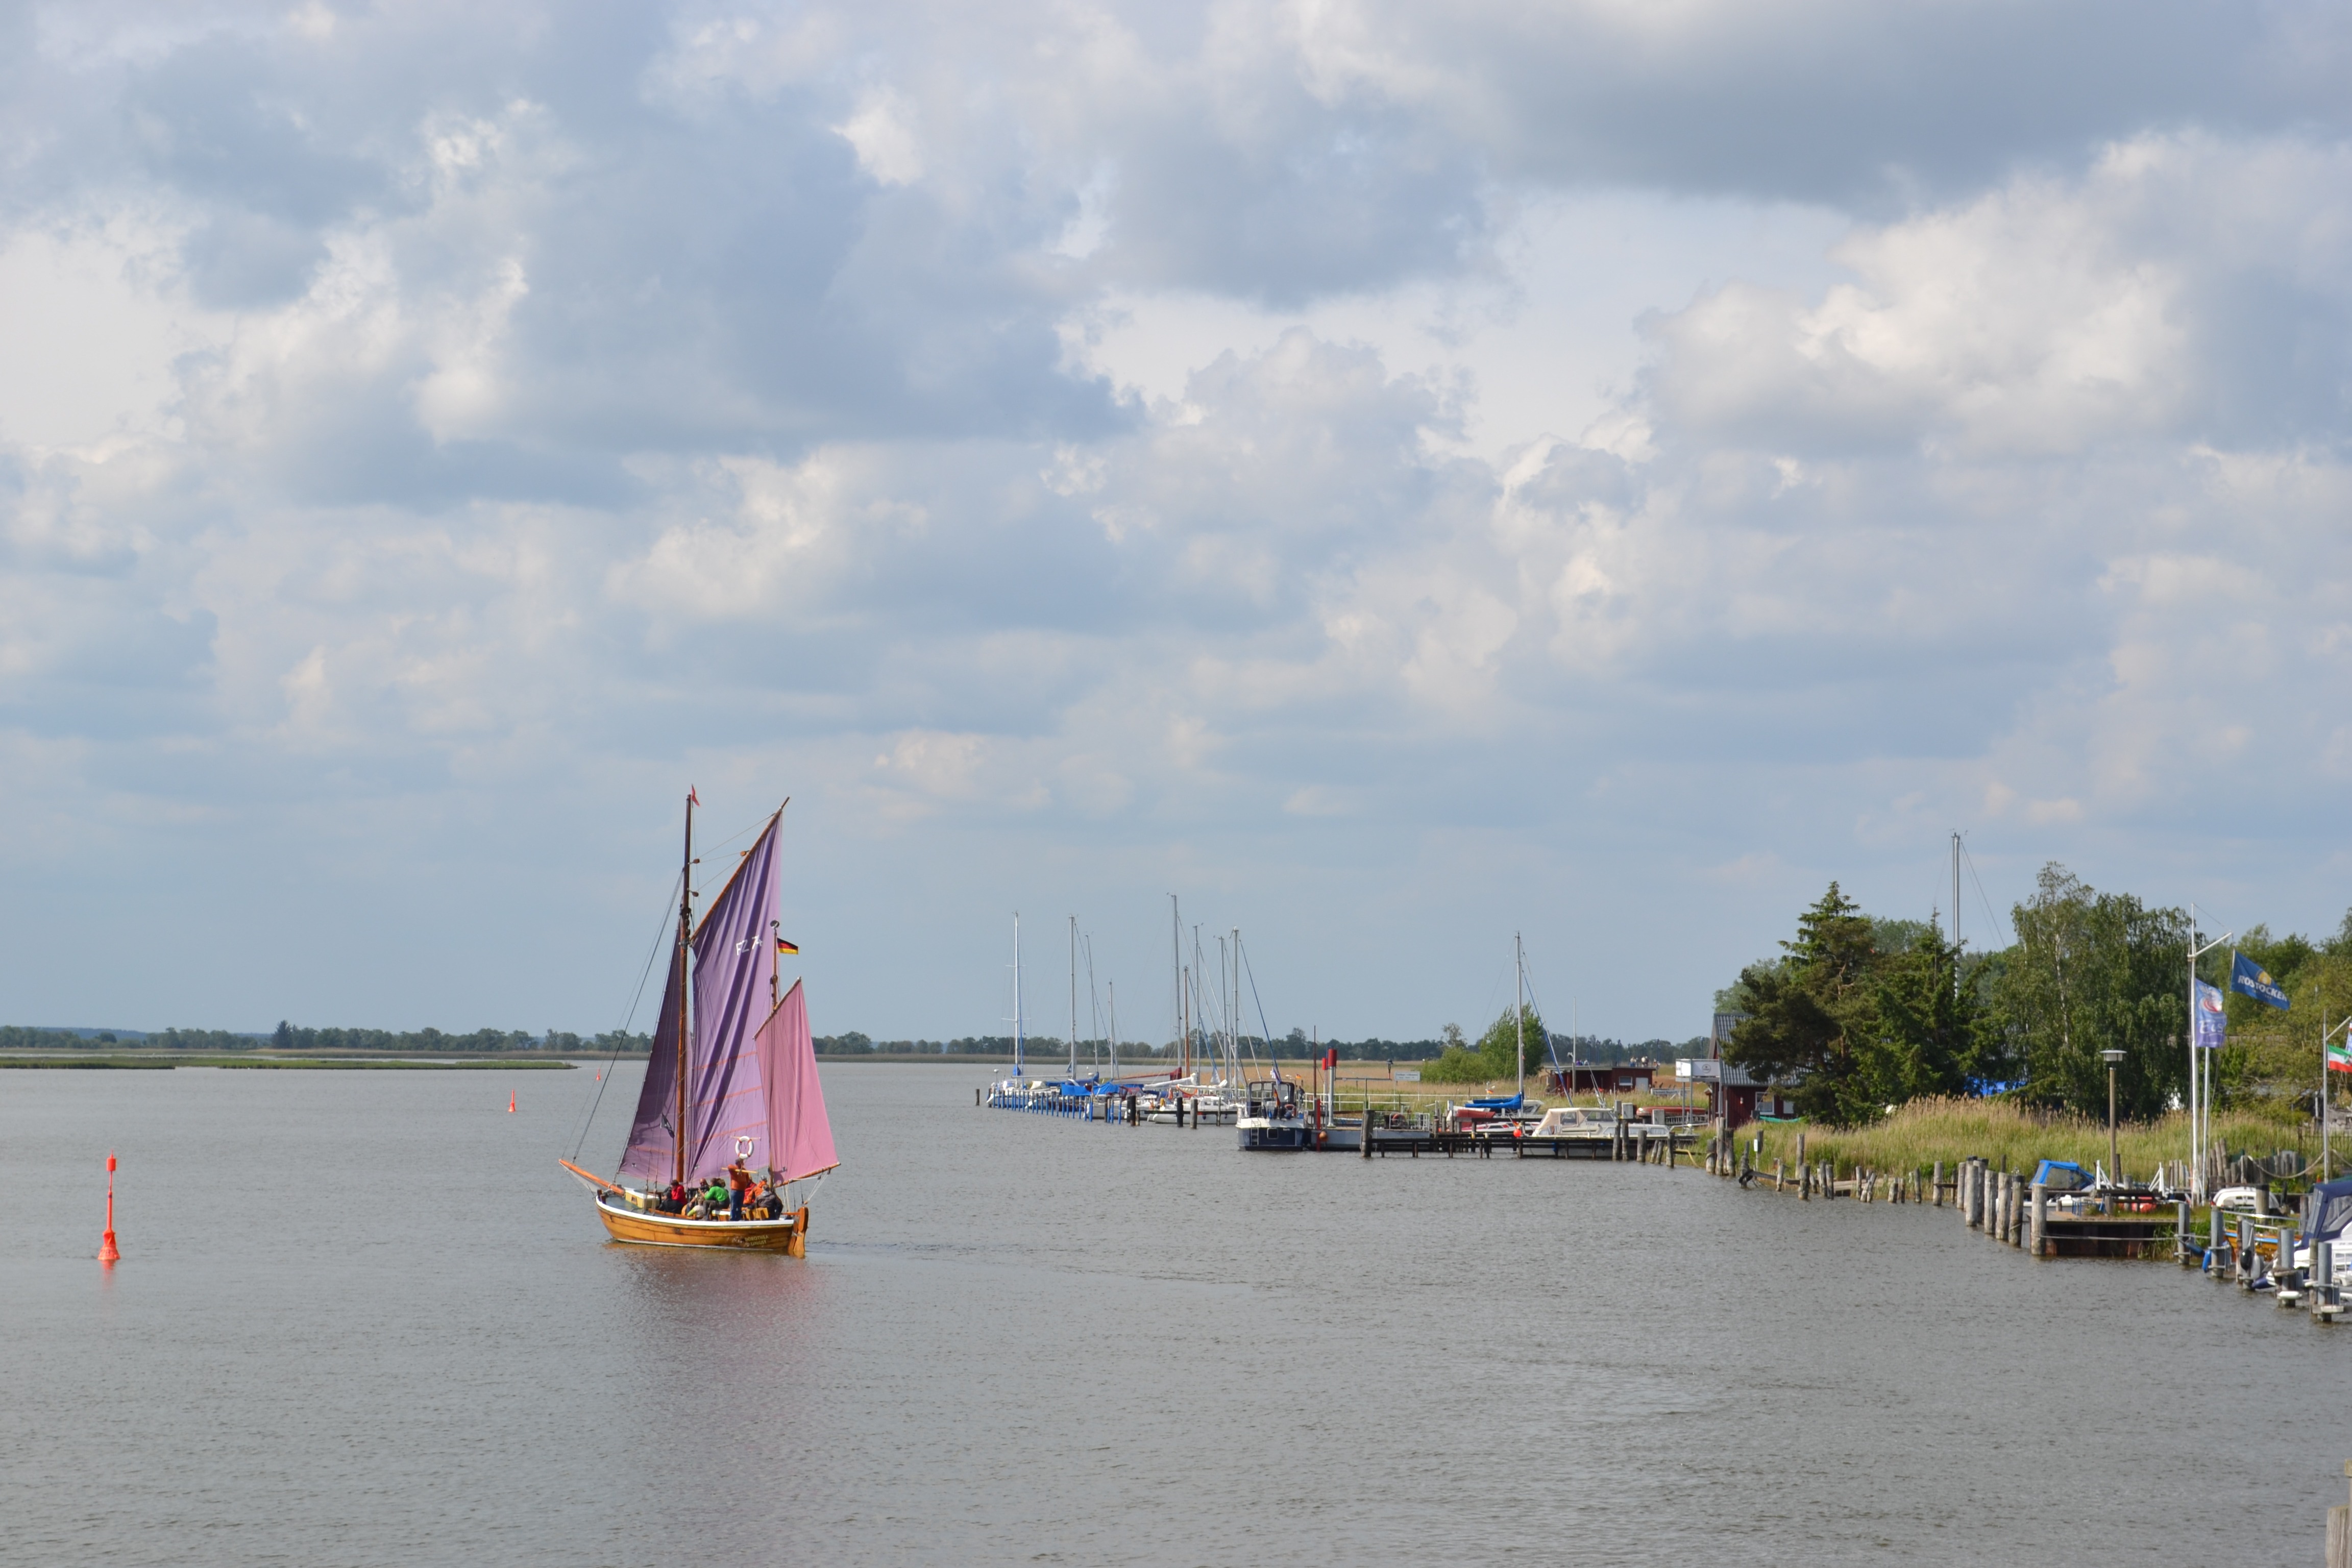
beach, landscape, sea, coast, sky, boat, lake, ship, summer, vacation, vehicle, sailing, holiday, bay, harbor, port, fun, holidays, boating, sail, helm, watercraft, waters, sailing boat, sailing ship, east germany